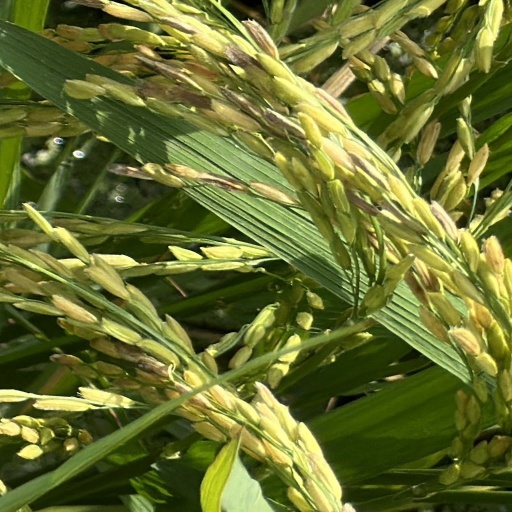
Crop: rice